North American P-51 Mustang

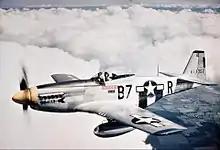
P-51D nicknamed "Tika IV" of 361st Fighter Group with underwing drop tanks

The North American Aviation P-51 Mustang is an American long-range, single-seat fighter and fighter-bomber used during World War II and the Korean War, among other conflicts. The Mustang was designed in 1940 by a team headed by James H. Kindelberger of North American Aviation (NAA) in response to a requirement of the British Purchasing Commission. The commission approached NAA to build Curtiss P-40 fighters under license for the Royal Air Force (RAF). Rather than build an old design from another company, NAA proposed the design and production of a more modern fighter. The prototype NA-73X airframe was completed on 9 September 1940, 102 days after contract signing, achieving its first flight on 26 October.